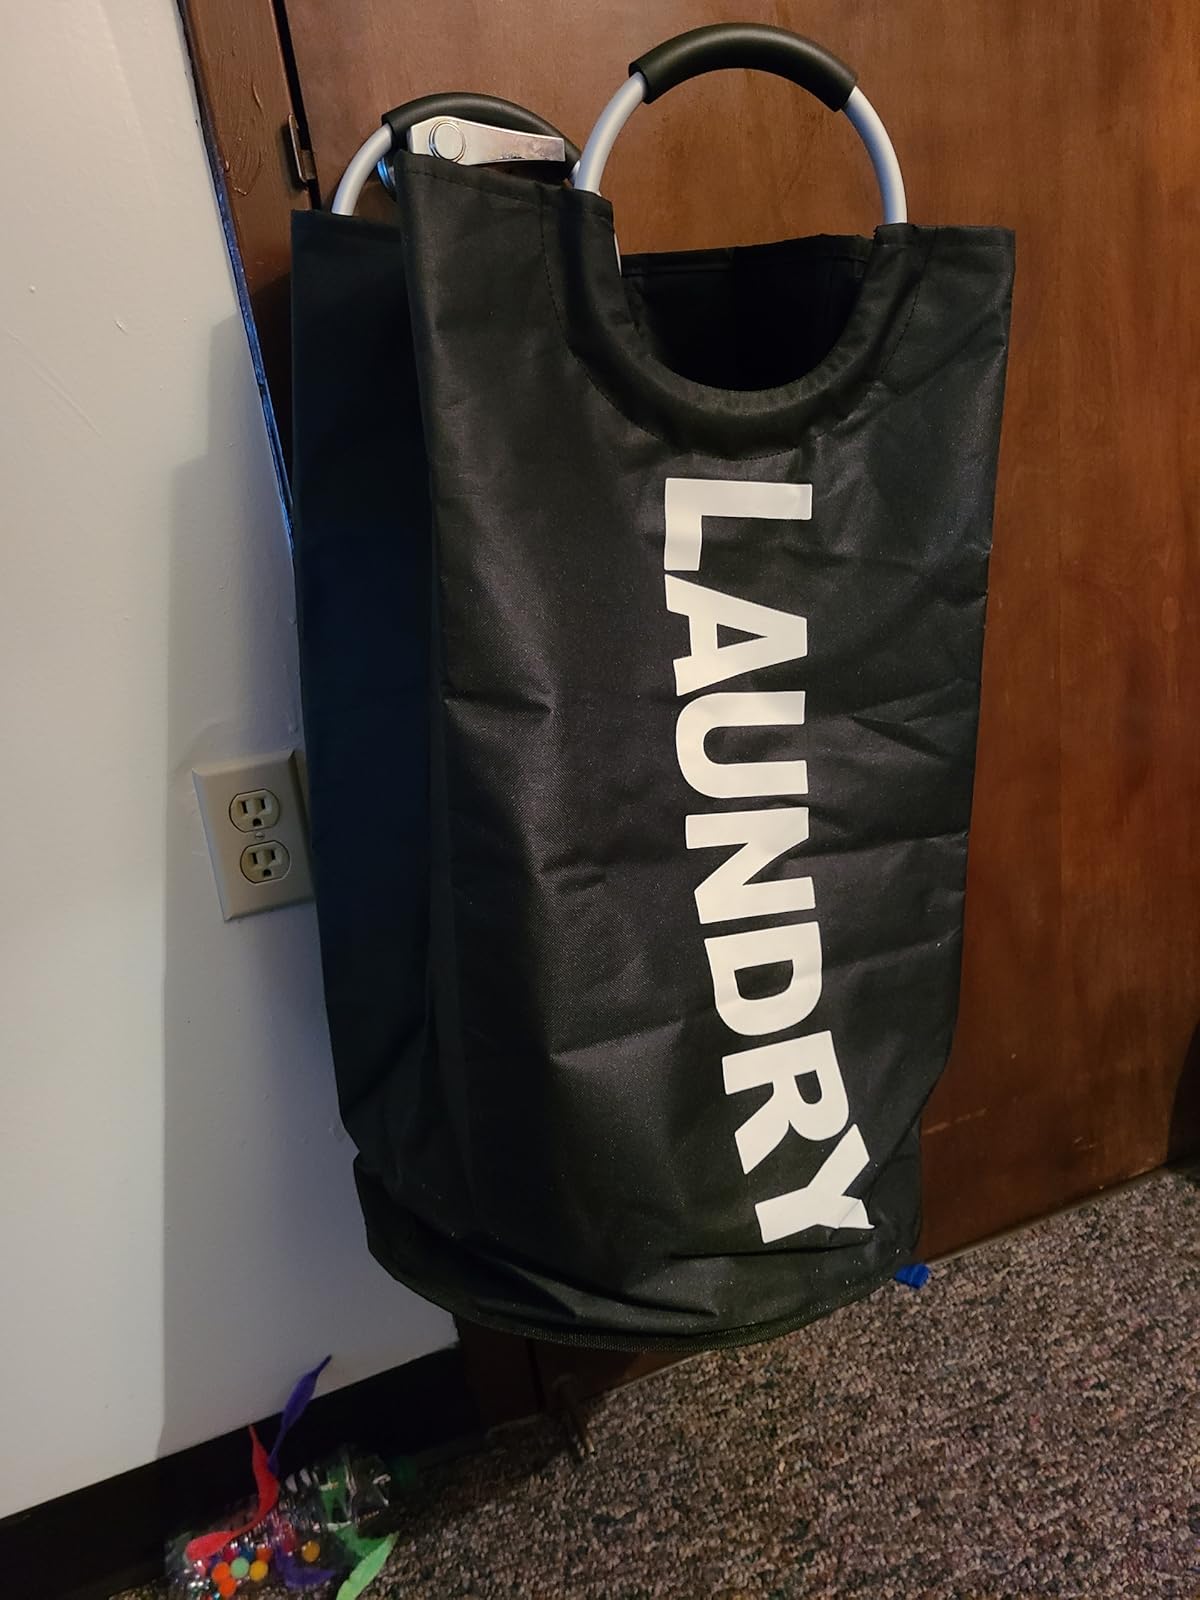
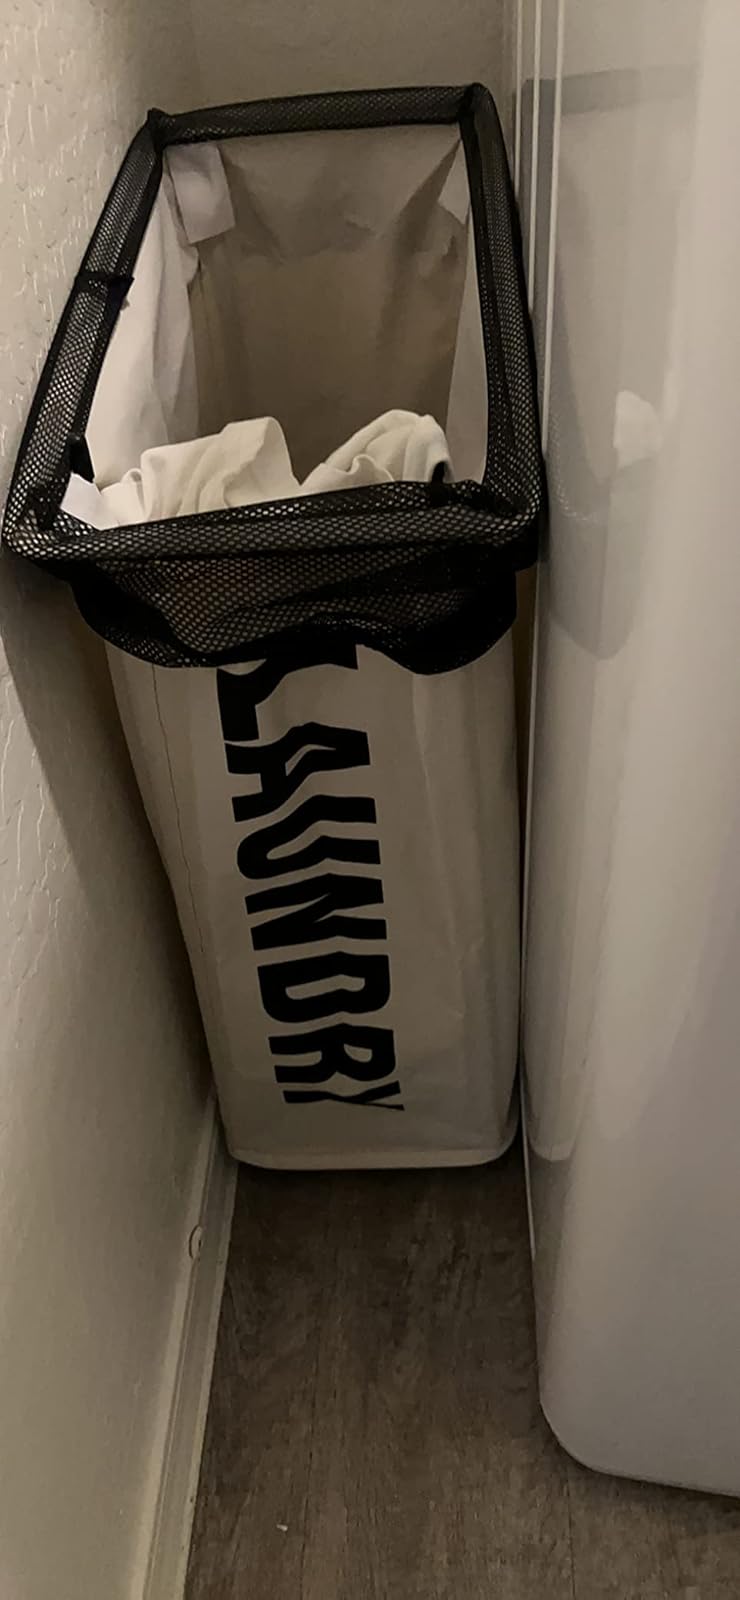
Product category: items_hamper
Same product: no